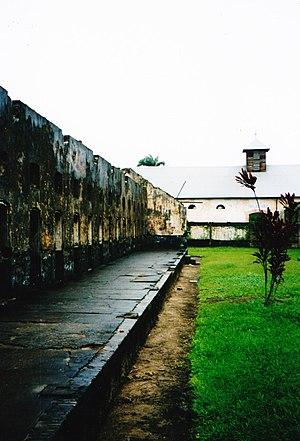
Vue à l'intérieur du bagne de Saint-Laurent-du-Maroni.
Le bagne de Saint-Laurent-du-Maroni ou camp de la Transportation était un établissement pénitentiaire en Guyane, qui n'existe plus aujourd'hui. Ce bagne était la centrale du bagne de la Guyane française.